Gais railway station

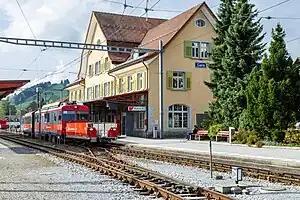
The station building in 2014

Gais railway station is a railway station in the municipality of Gais, in the Swiss canton of Appenzell Ausserrhoden. It is located at the junction of the Appenzell–St. Gallen–Trogen and Altstätten–Gais lines of Appenzell Railways.